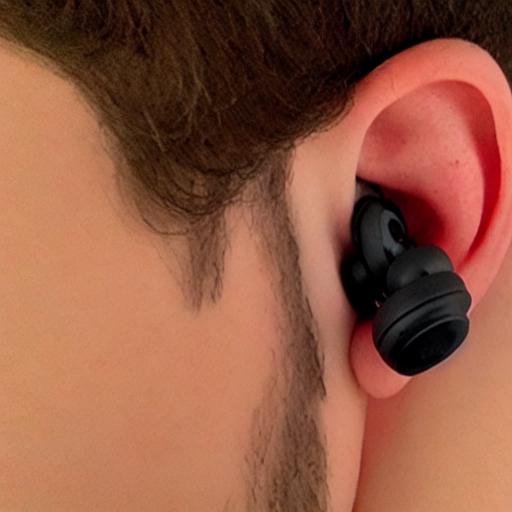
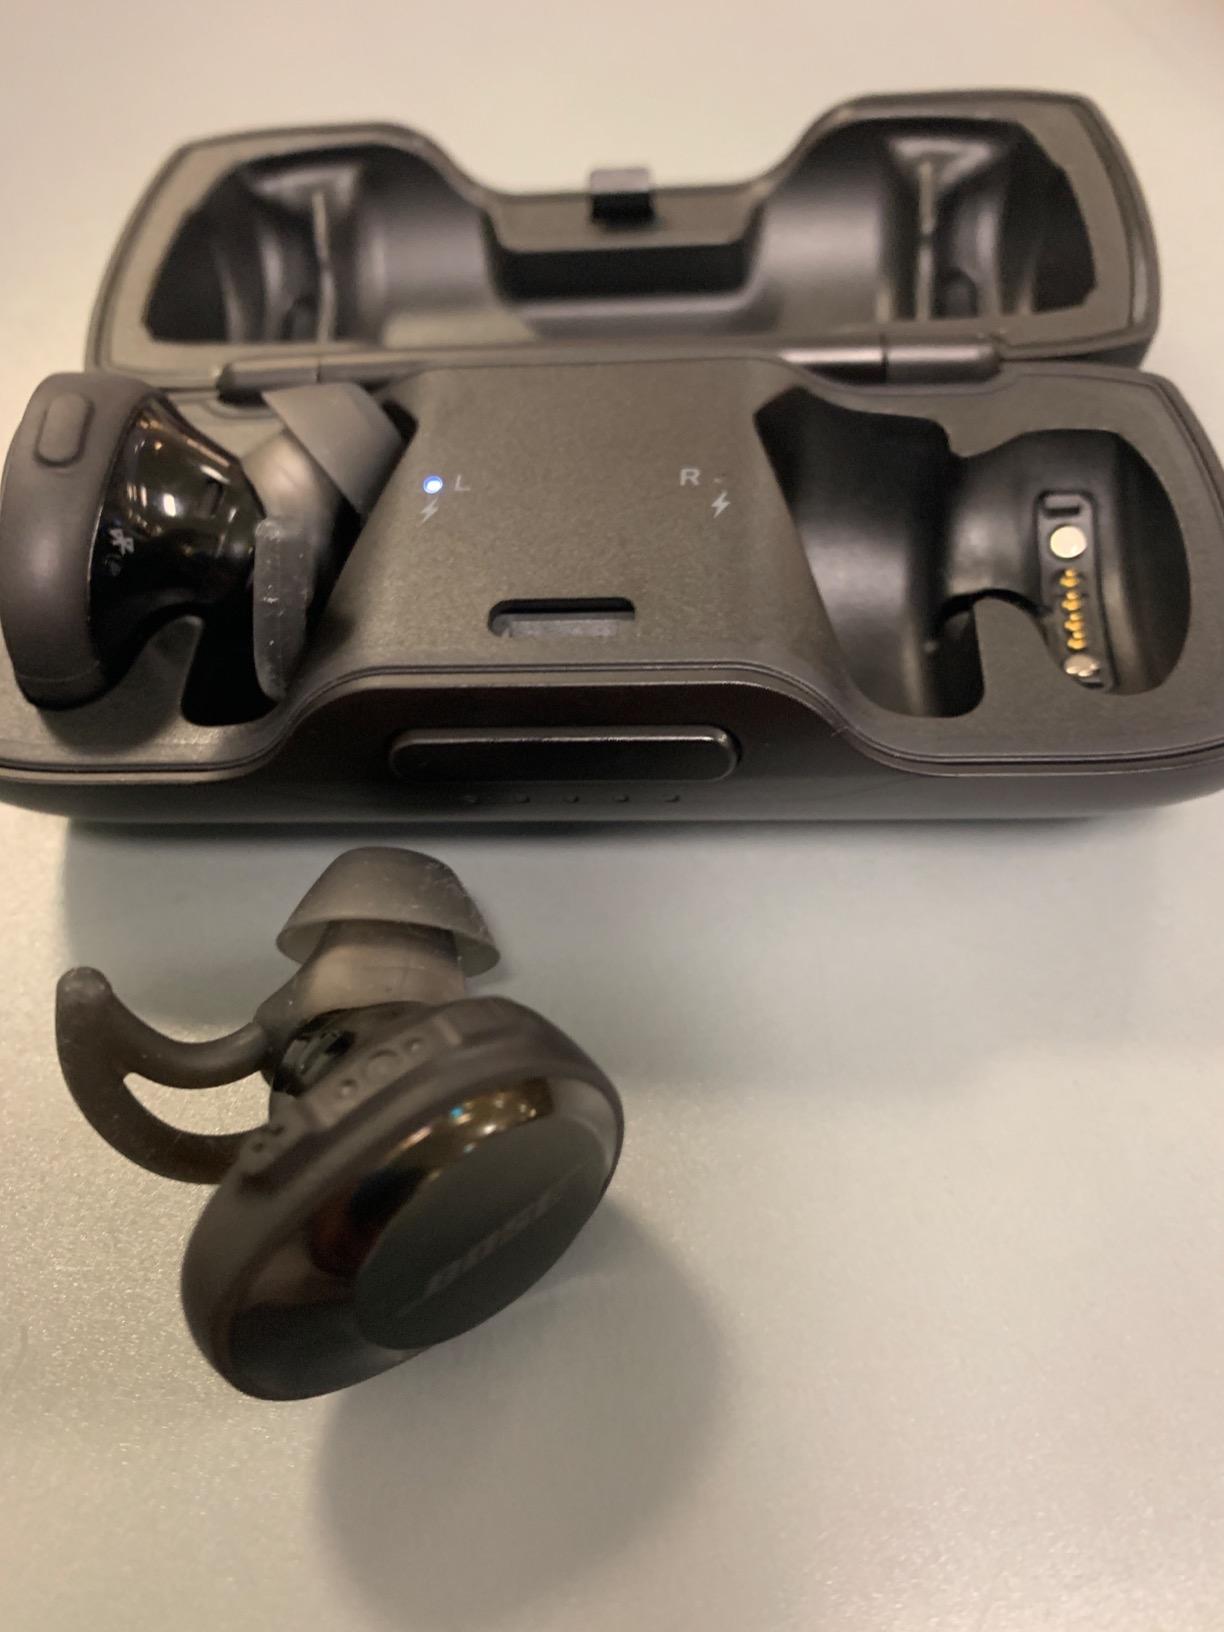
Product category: earbuds
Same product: no